Sart-Dames-Avelines

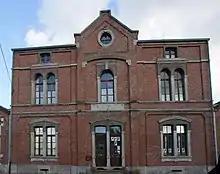
The Old Town Hall in Sart-Dames-Avelines

Sart-Dames-Avelines is a village of Wallonia and a district of the municipality of Villers-la-Ville, located in the south of the province of Walloon Brabant, Belgium.